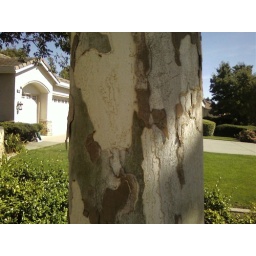
tree trunk by the house